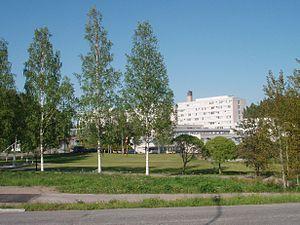
L'hôpital de Jorvi est un hôpital du HUS situé dans le quartier de Karvasmäki à Espoo en Finlande.
Karvasmäki est un quartier de la ville d'Espoo en Finlande.